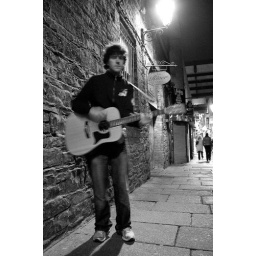
Artist under street lamp